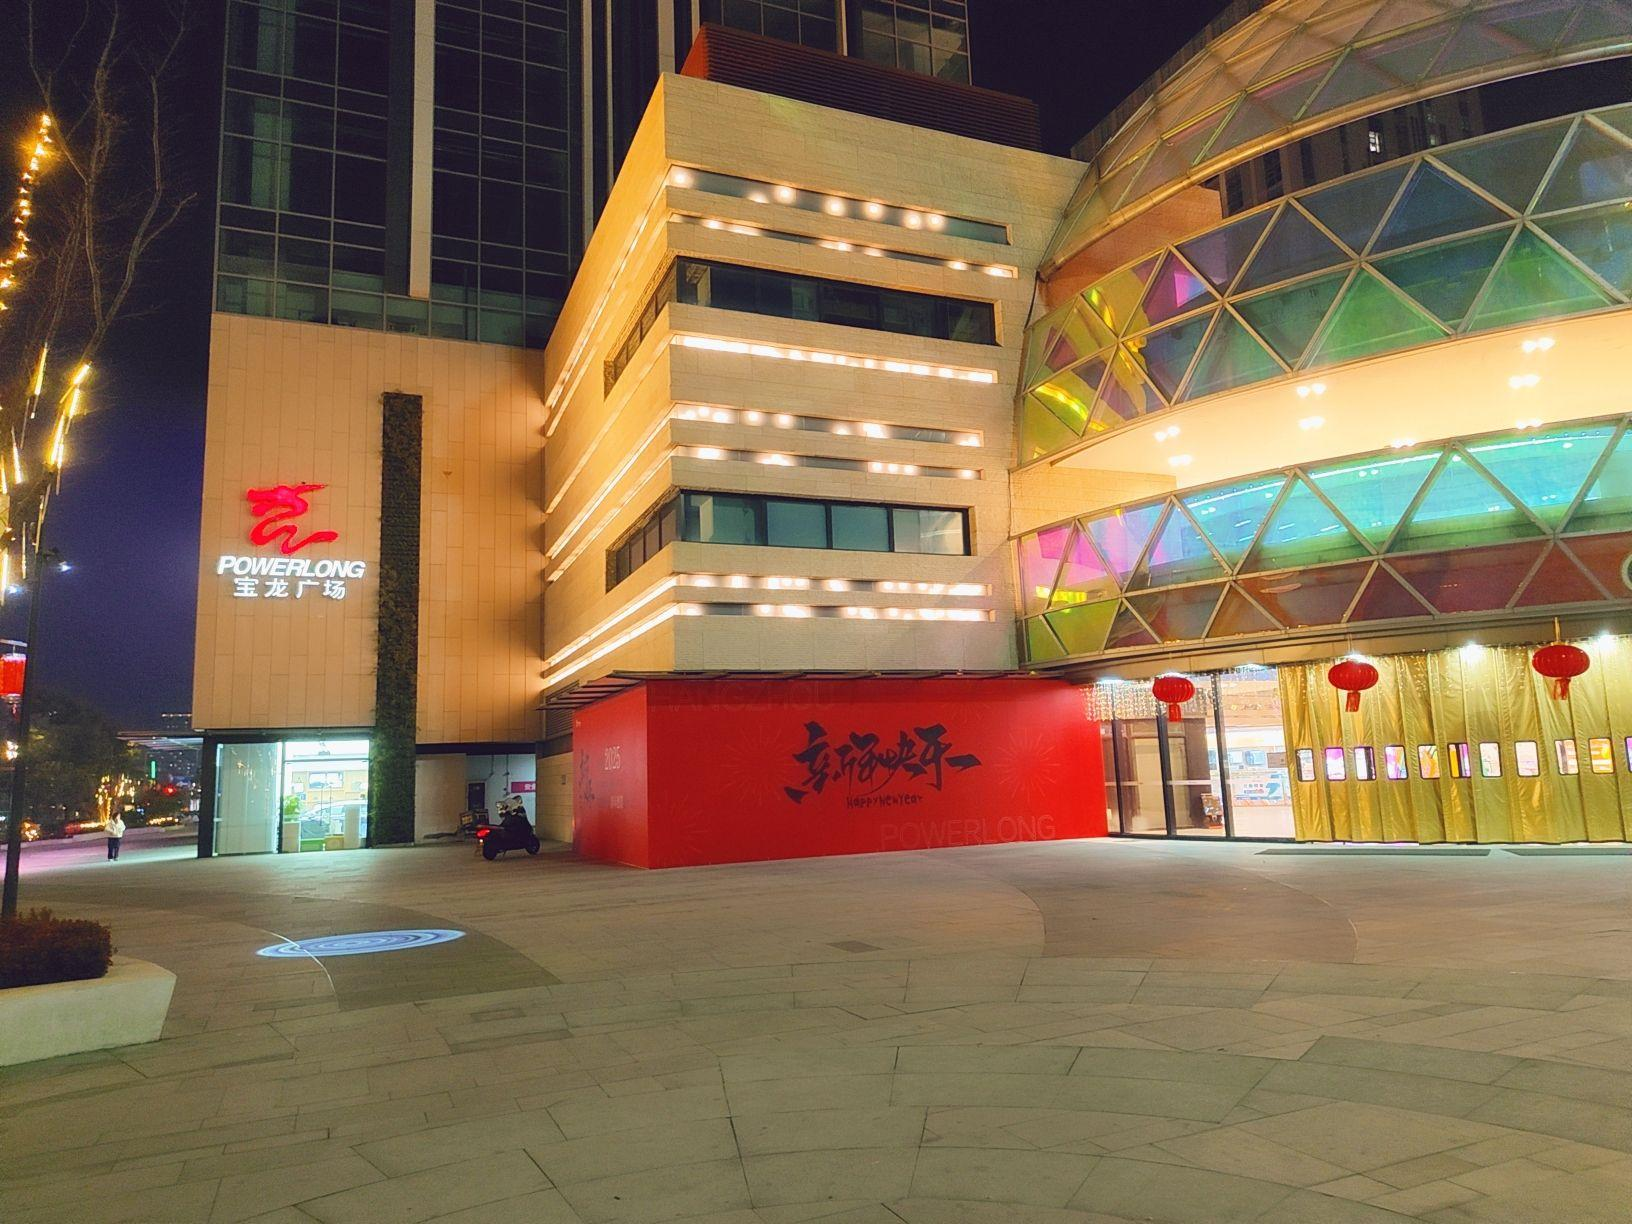
地标名称：杭州科技城宝龙广场
所在城市：杭州市·余杭区